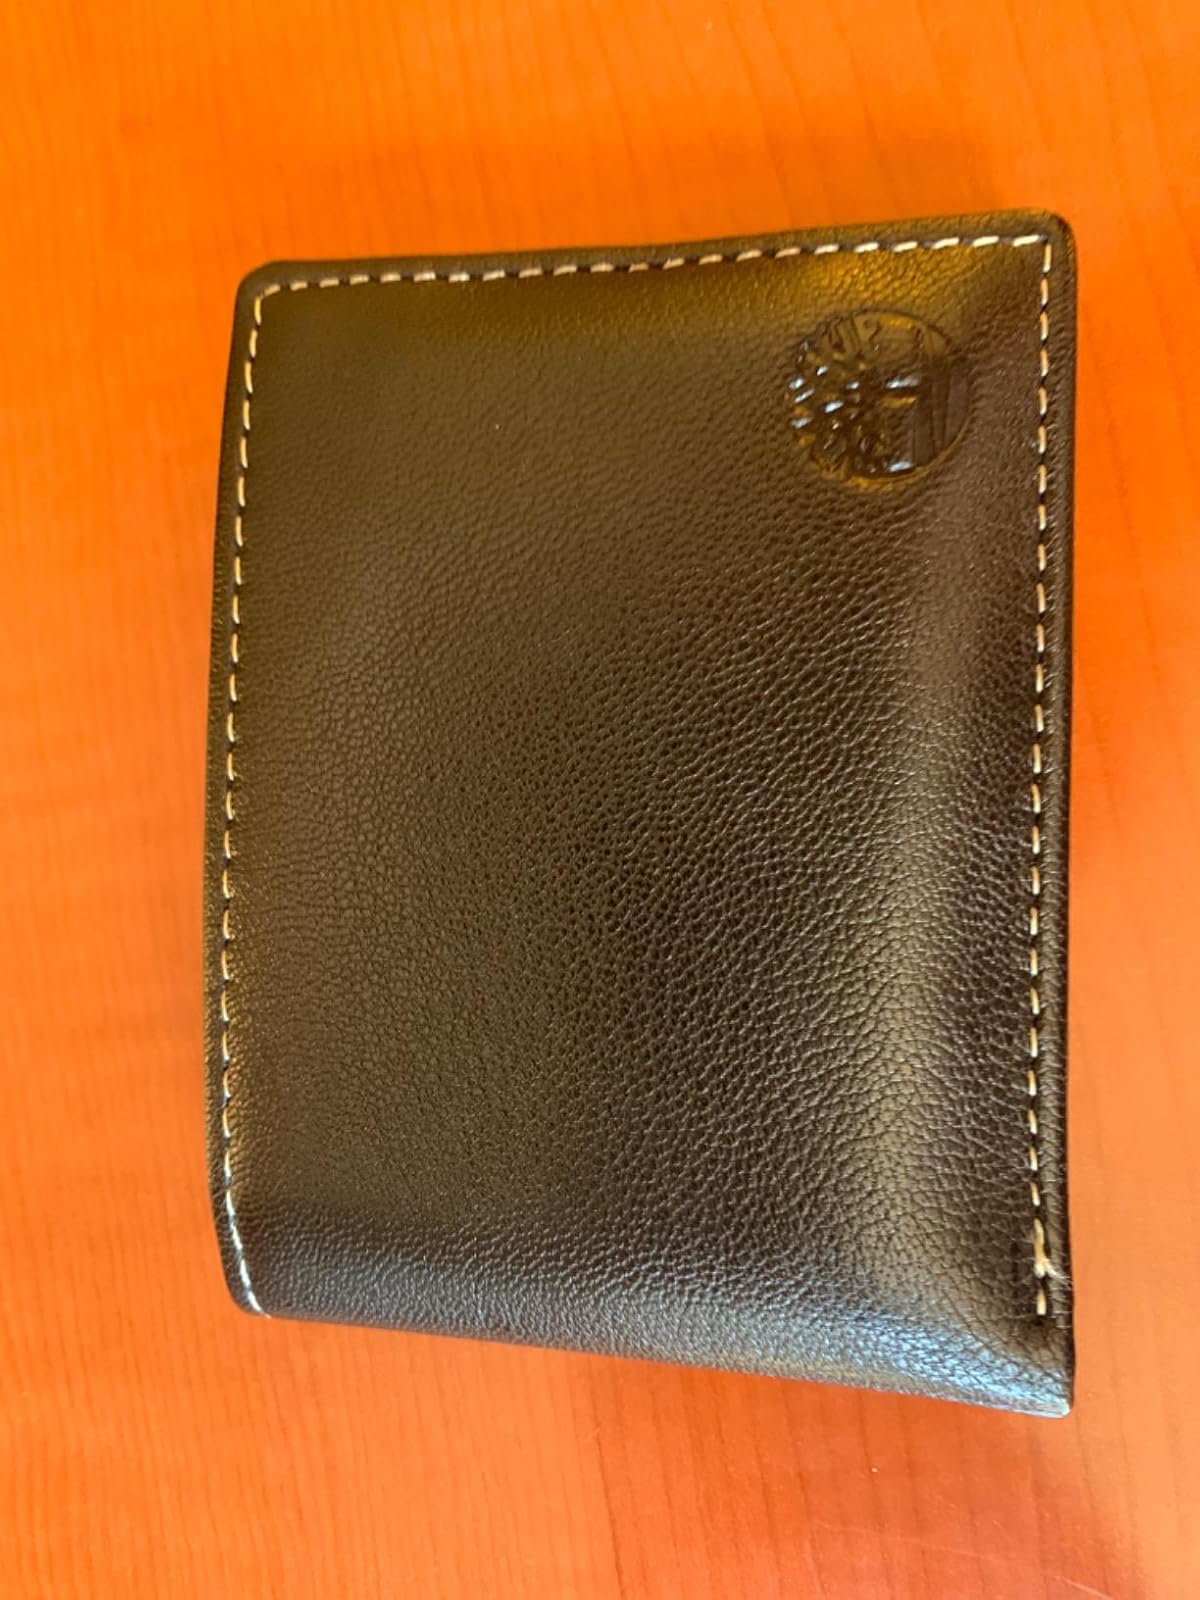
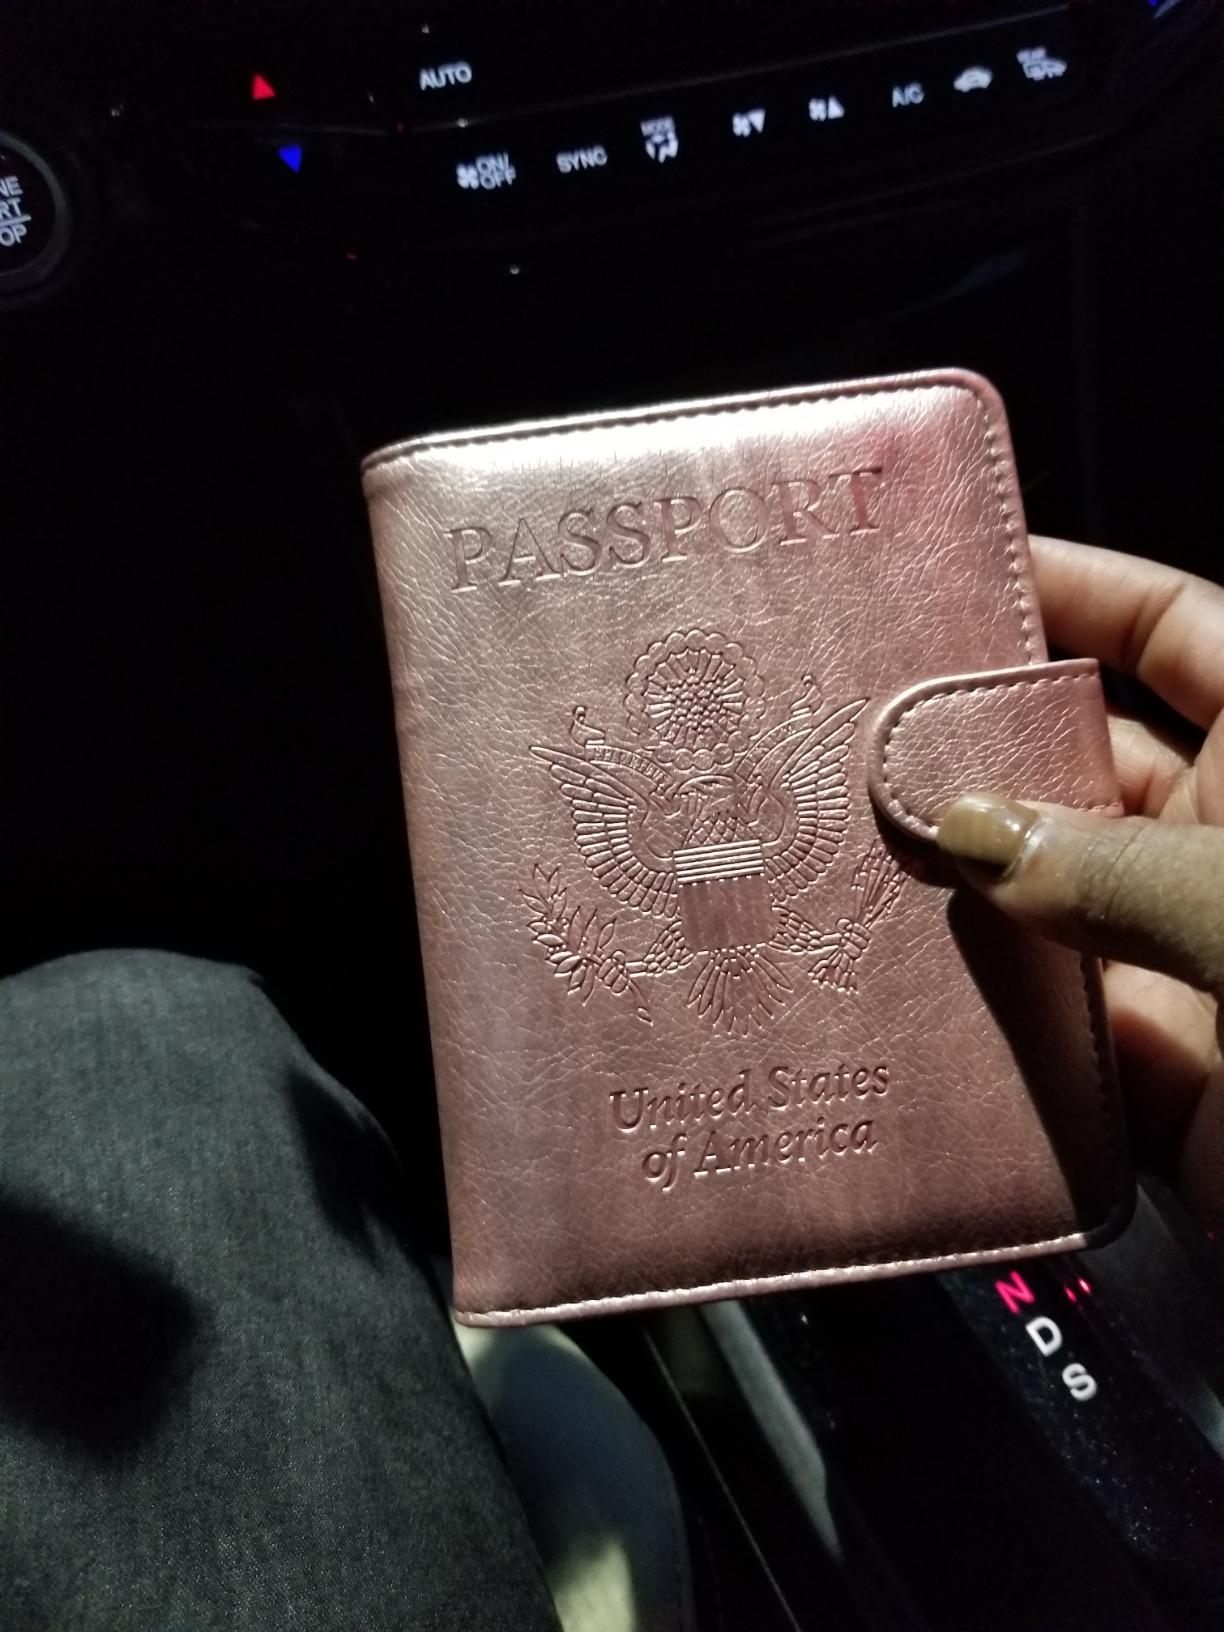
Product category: accessories_wallet
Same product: no